Kwan Um School of Zen

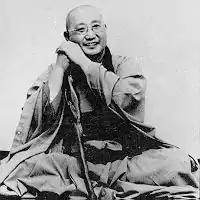
Seung Sahn (1927–2004)

Seung Sahn first arrived in the United States in 1972, where he lived in Providence, Rhode Island and worked at a Korean-owned laundromat, repairing washing machines to financially support himself. Not long after, students from nearby Brown University began coming to him for instruction. This resulted in the opening of the Providence Zen Center in 1972.